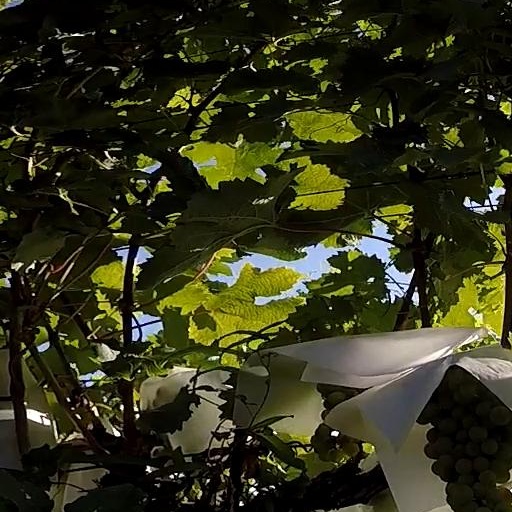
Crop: grape